William Stanley (inventor)

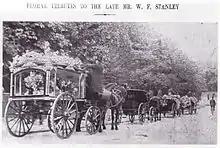
Black and white press photograph showing the funeral procession. The title is "Floral tributes to the late Mr. W. F. Stanley". There are four vehicles shown. From left to right: The hearse horse and carriage, covered in flowers, with an undertaker climbing up onto the carriage. In front of the hearse, there are a horse and carriage, carrying mourners. In front of this carriage are two further horses-and-carriages carrying flowers.

"Stanley Halls" (in South Norwood) were opened on 2 February 1903 by Charles Ritchie, 1st Baron Ritchie of Dundee at a cost of £13,000 (as "Stanley Public Hall") to provide the local community with a public space for plays, concerts and lectures. It was the first building in Croydon to have electricity. In 1904 a clock tower and a hall were added. In 1993, a blue plaque was installed on a wall of Stanley Halls by English Heritage. The plaque reads "W.F.R. STANLEY (1829–1909) Inventor, Manufacturer and Philanthropist, founded and designed these halls and technical school." It is a Grade II listed building.